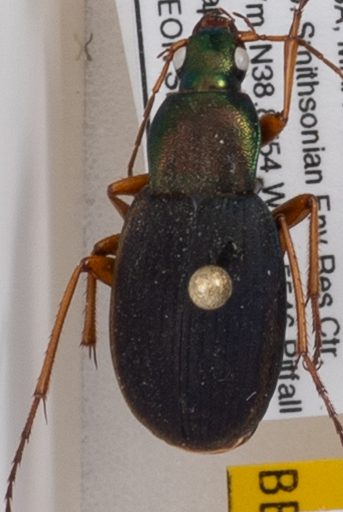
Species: Chlaenius aestivus
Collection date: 2022-05-12 04:00:00
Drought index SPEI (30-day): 1.052
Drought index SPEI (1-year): -0.33
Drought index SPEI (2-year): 1.19